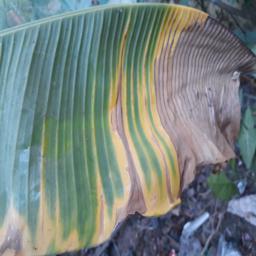
Label: POTASSIUM DEFICIENCY